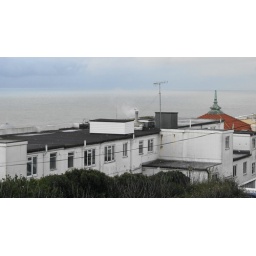
over white rock